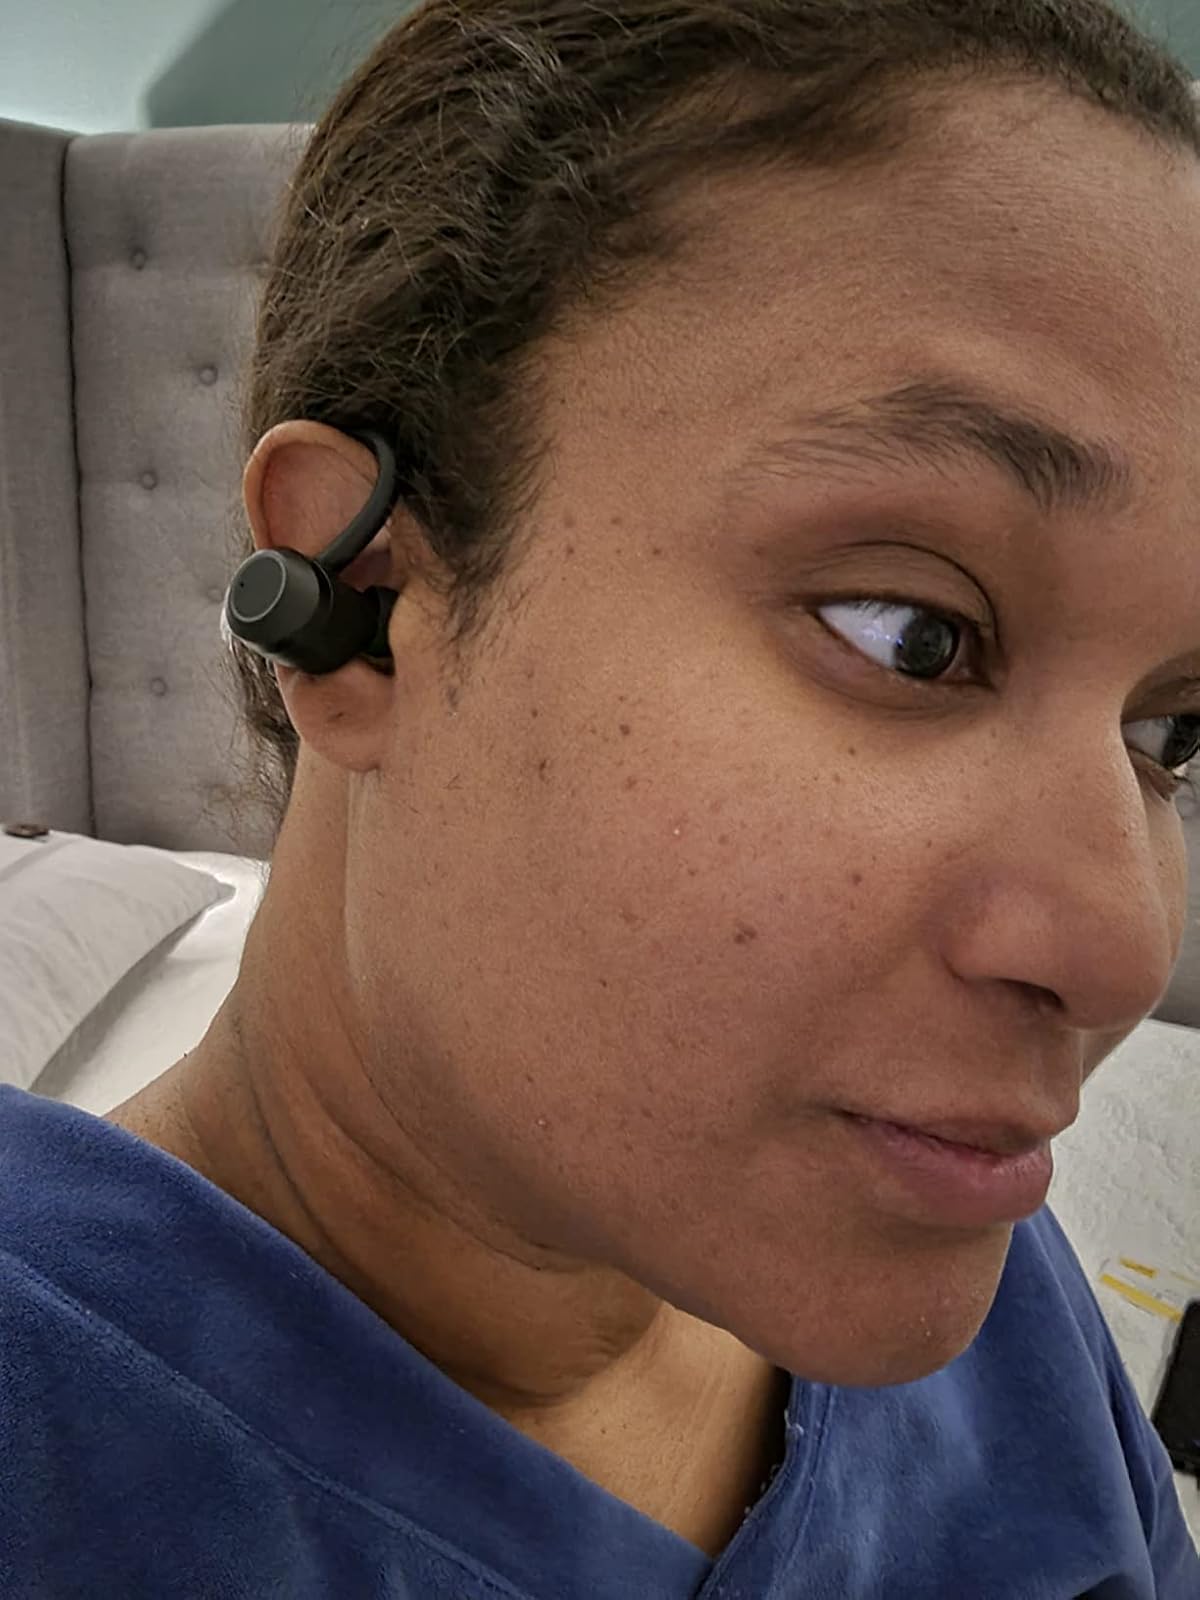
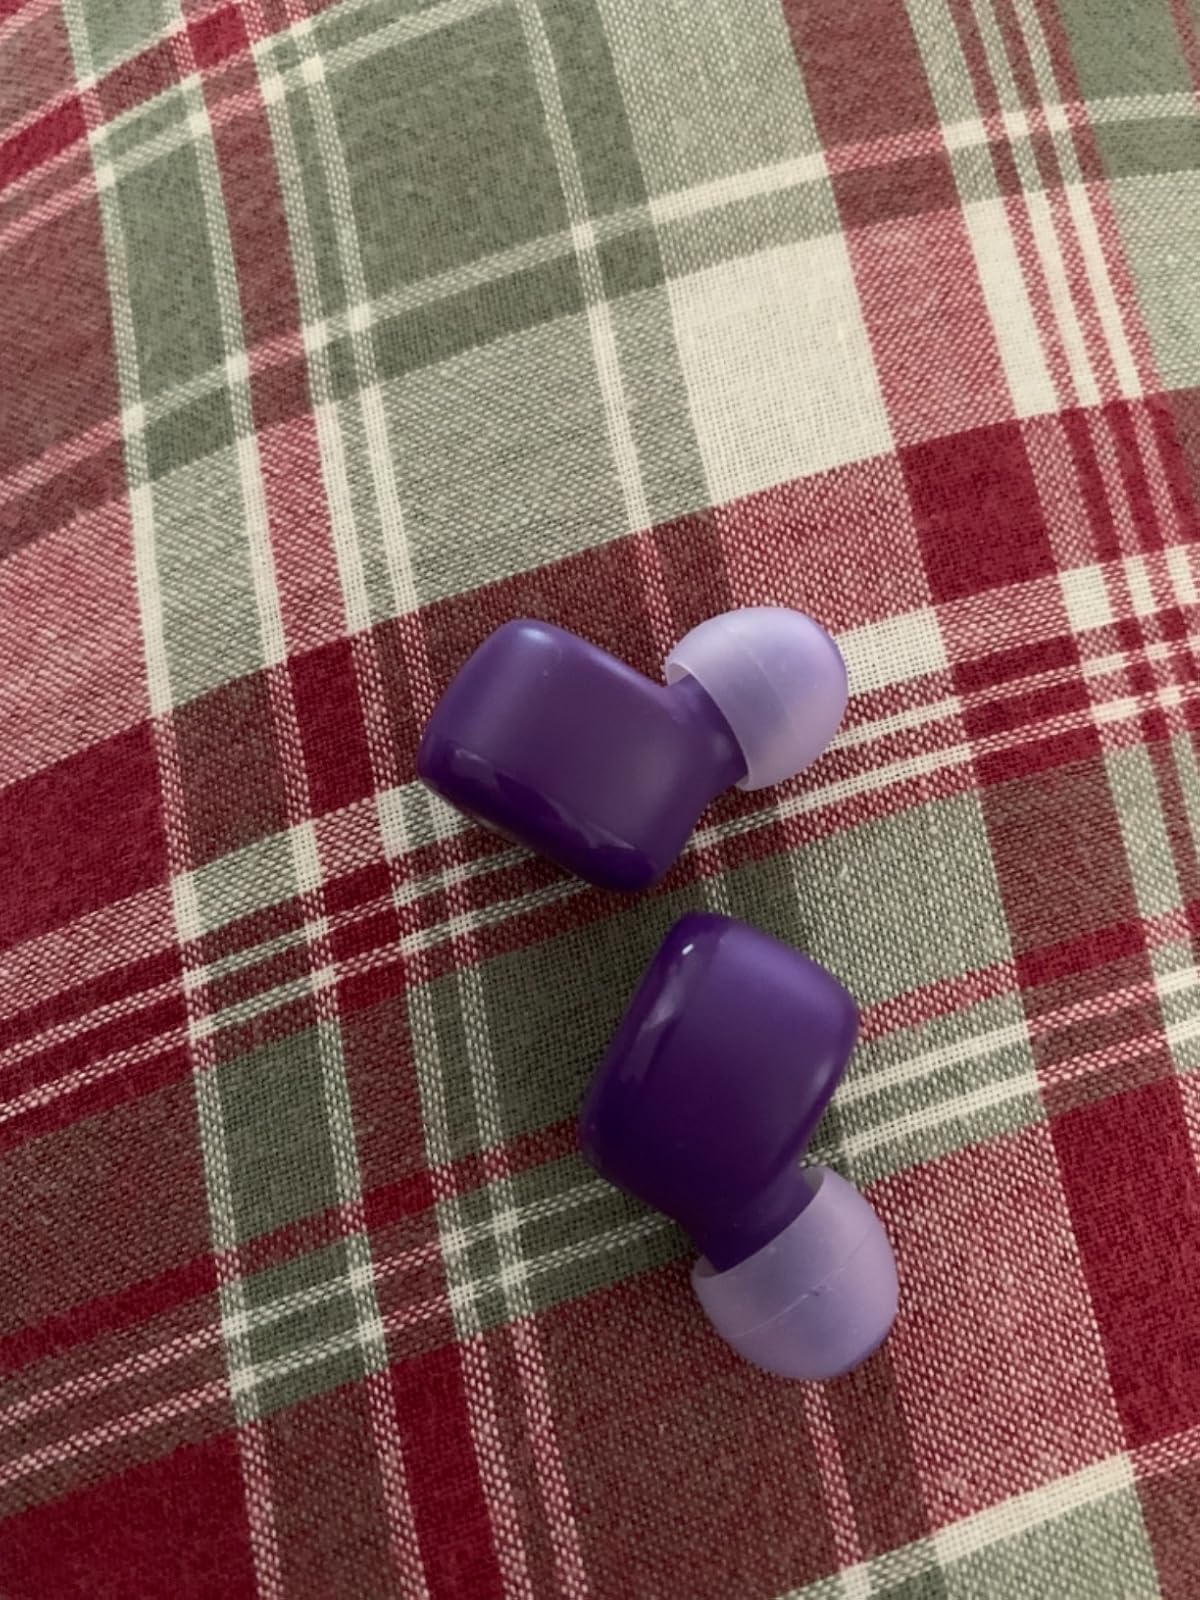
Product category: earbuds
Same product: no